Ricardo (footballer, born 1976)

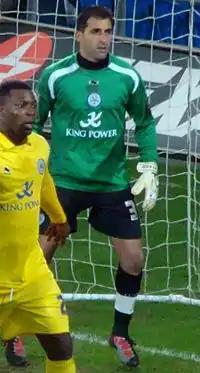
Ricardo with Leicester City in 2011

Ricardo started training with Football League Championship side Leicester City, and joined the team on 31 January 2011, signing until the end of the season, and citing manager Sven-Göran Eriksson as his motivation for making the move. He made his competitive debut on 12 February, in a 2–0 win over Derby County at Pride Park Stadium.